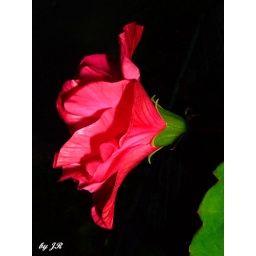
Many different types of flowers which grow in our garden and around our house